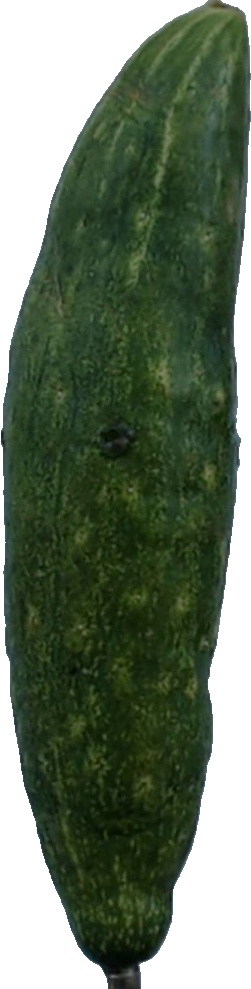
Label: cucumber_3